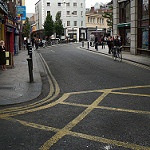
Label: street